The Great Yokai War

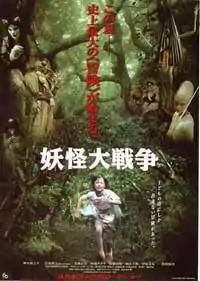
Theatrical release poster

is a 2005 Japanese fantasy film directed by Takashi Miike, produced by Kadokawa Pictures and distributed by Shochiku. The film stars Ryunosuke Kamiki, Hiroyuki Miyasako, Chiaki Kuriyama, and Mai Takahashi.